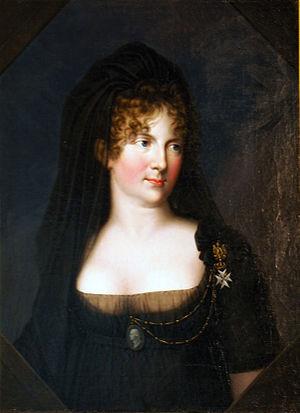
Sophie-Dorothée de Wurtemberg-Montbéliard, née le 25 octobre 1759 à Stettin et morte le 5 novembre 1828 à Pavlovsk, est une princesse prussienne devenue grande-duchesse puis impératrice de Russie sous le nom de Marie Féodorovna en épousant le futur tsar Paul Iᵉʳ et en se convertissant à l'orthodoxie.